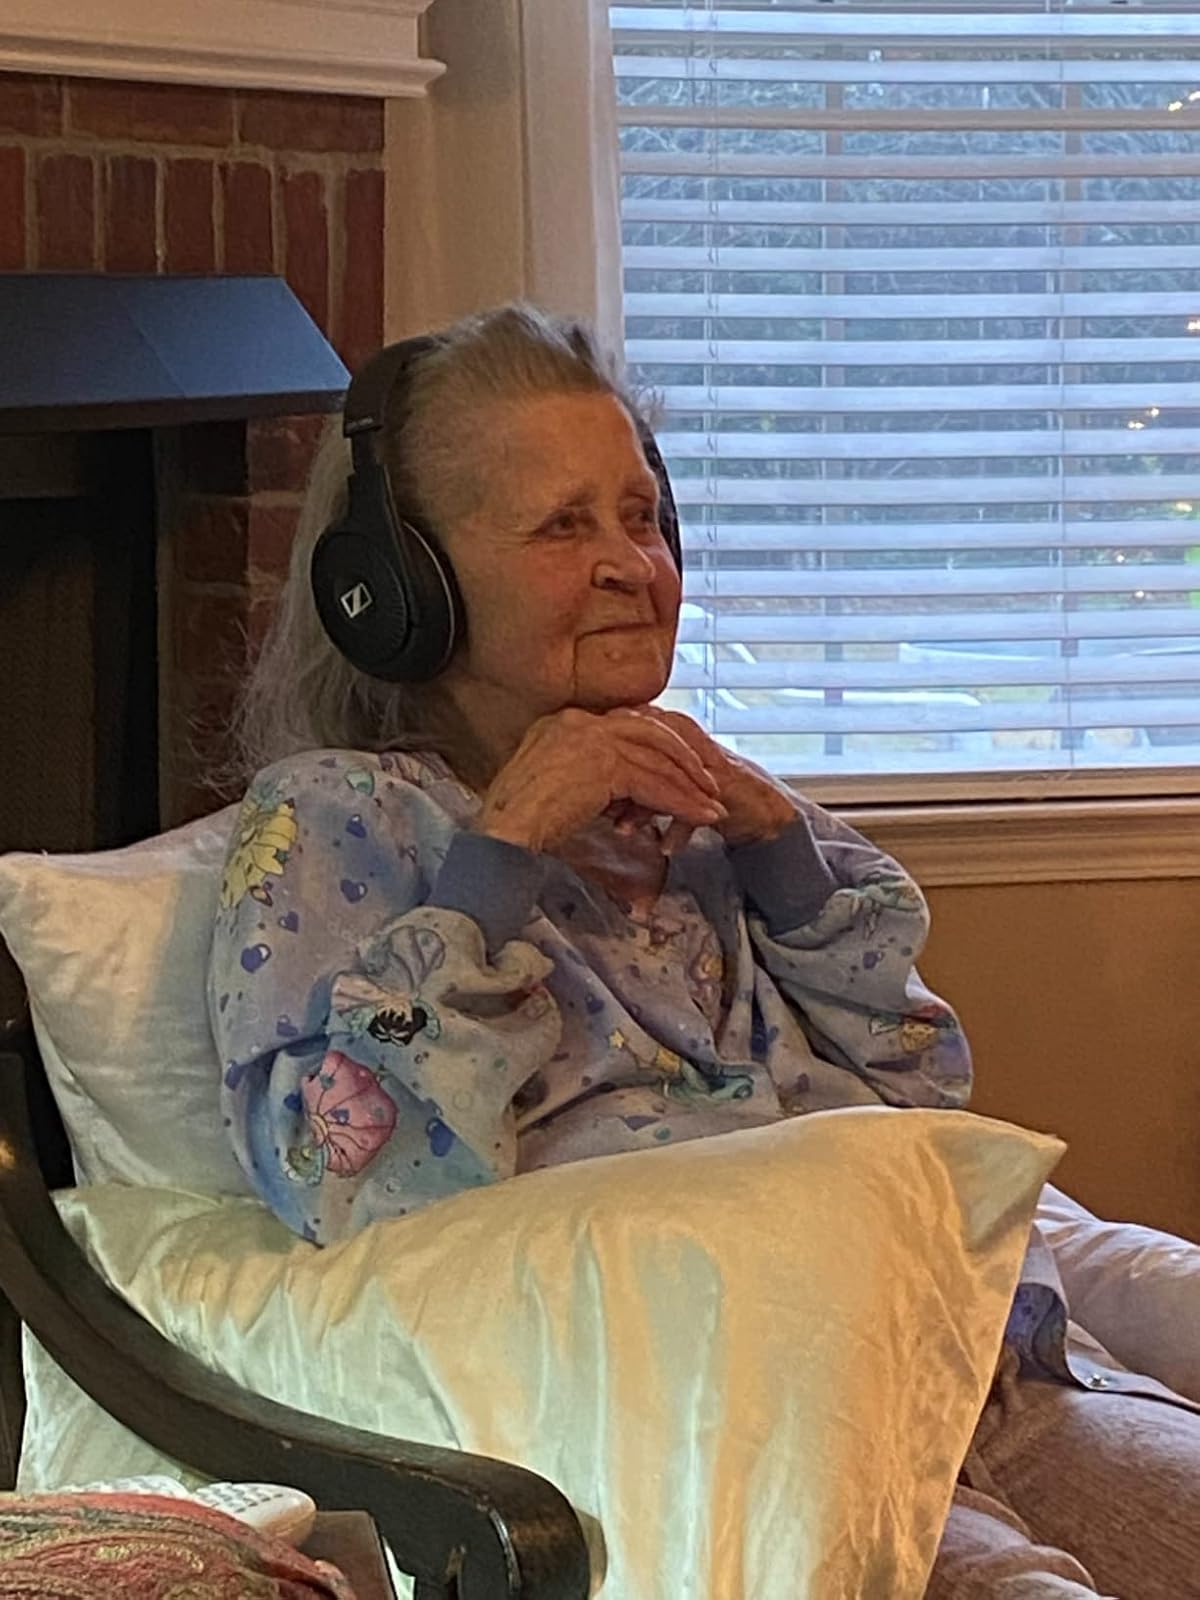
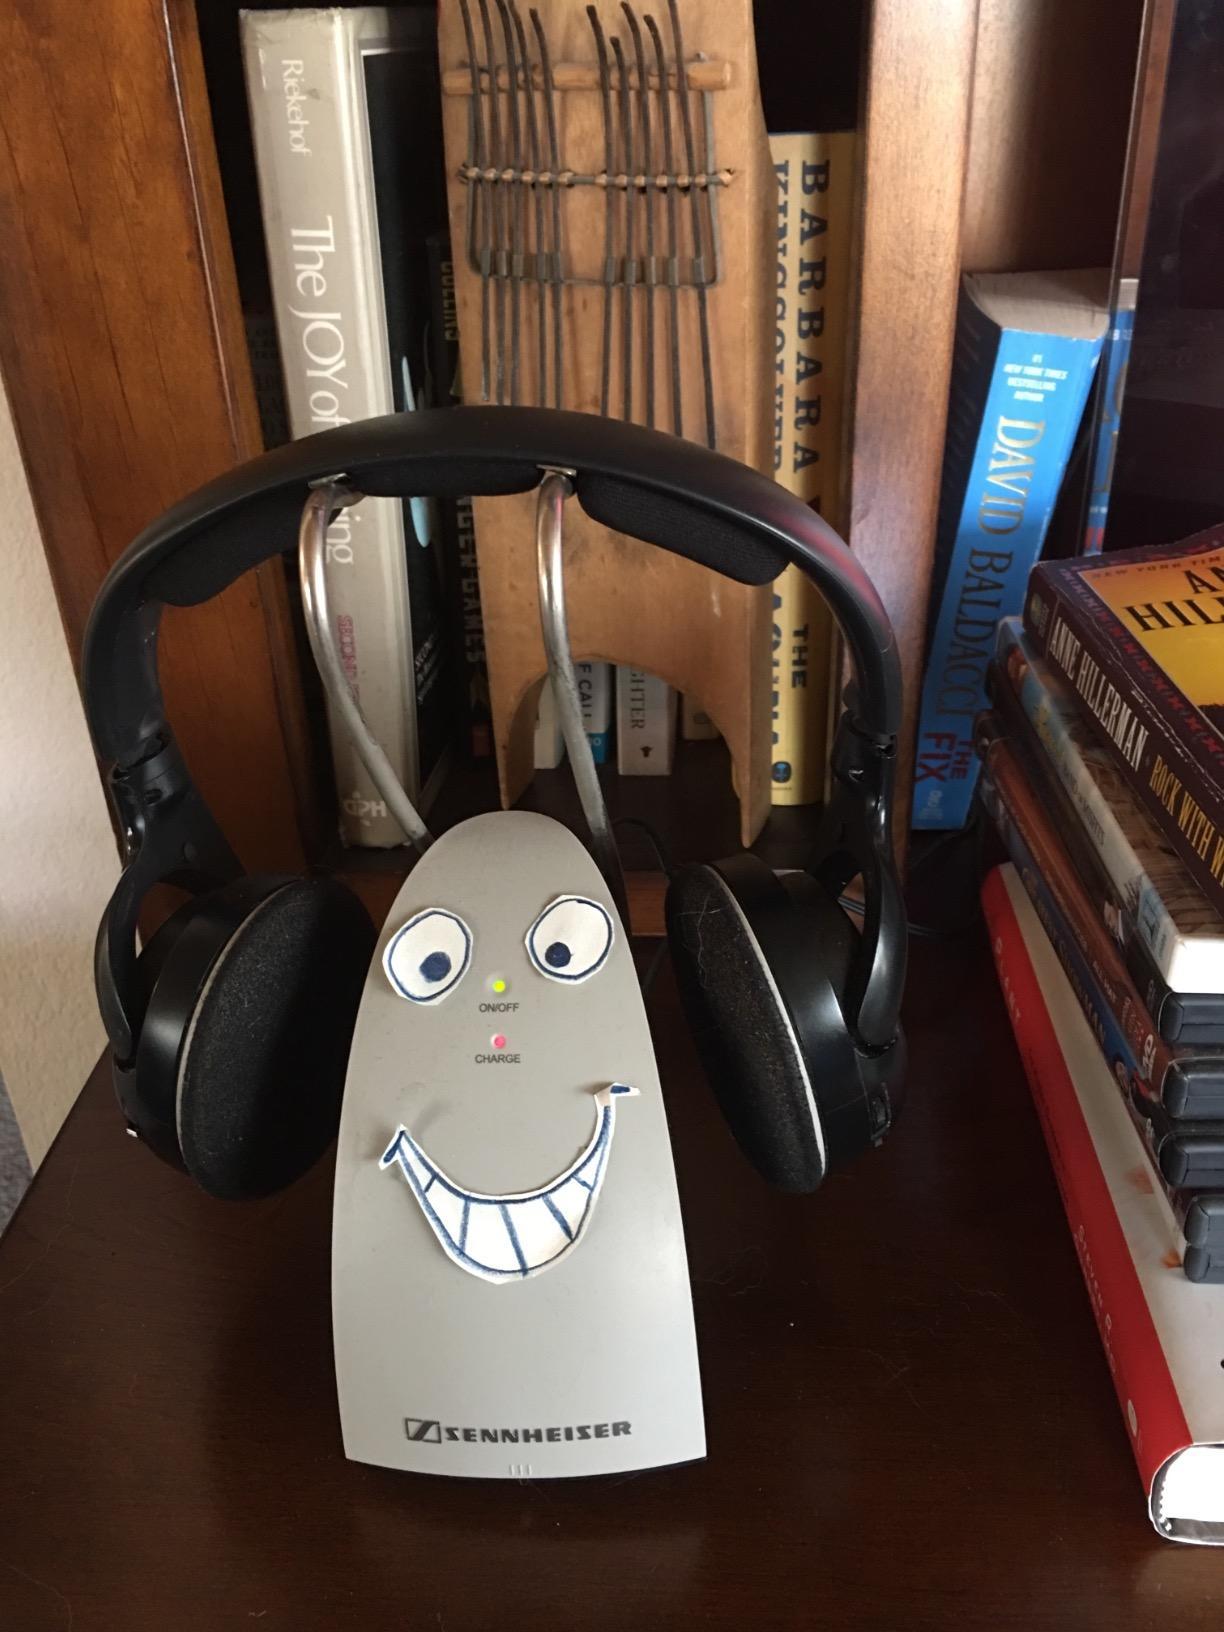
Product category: headphones
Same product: yes